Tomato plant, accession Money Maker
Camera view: bottom (45 deg); turntable rotation: 210 degrees
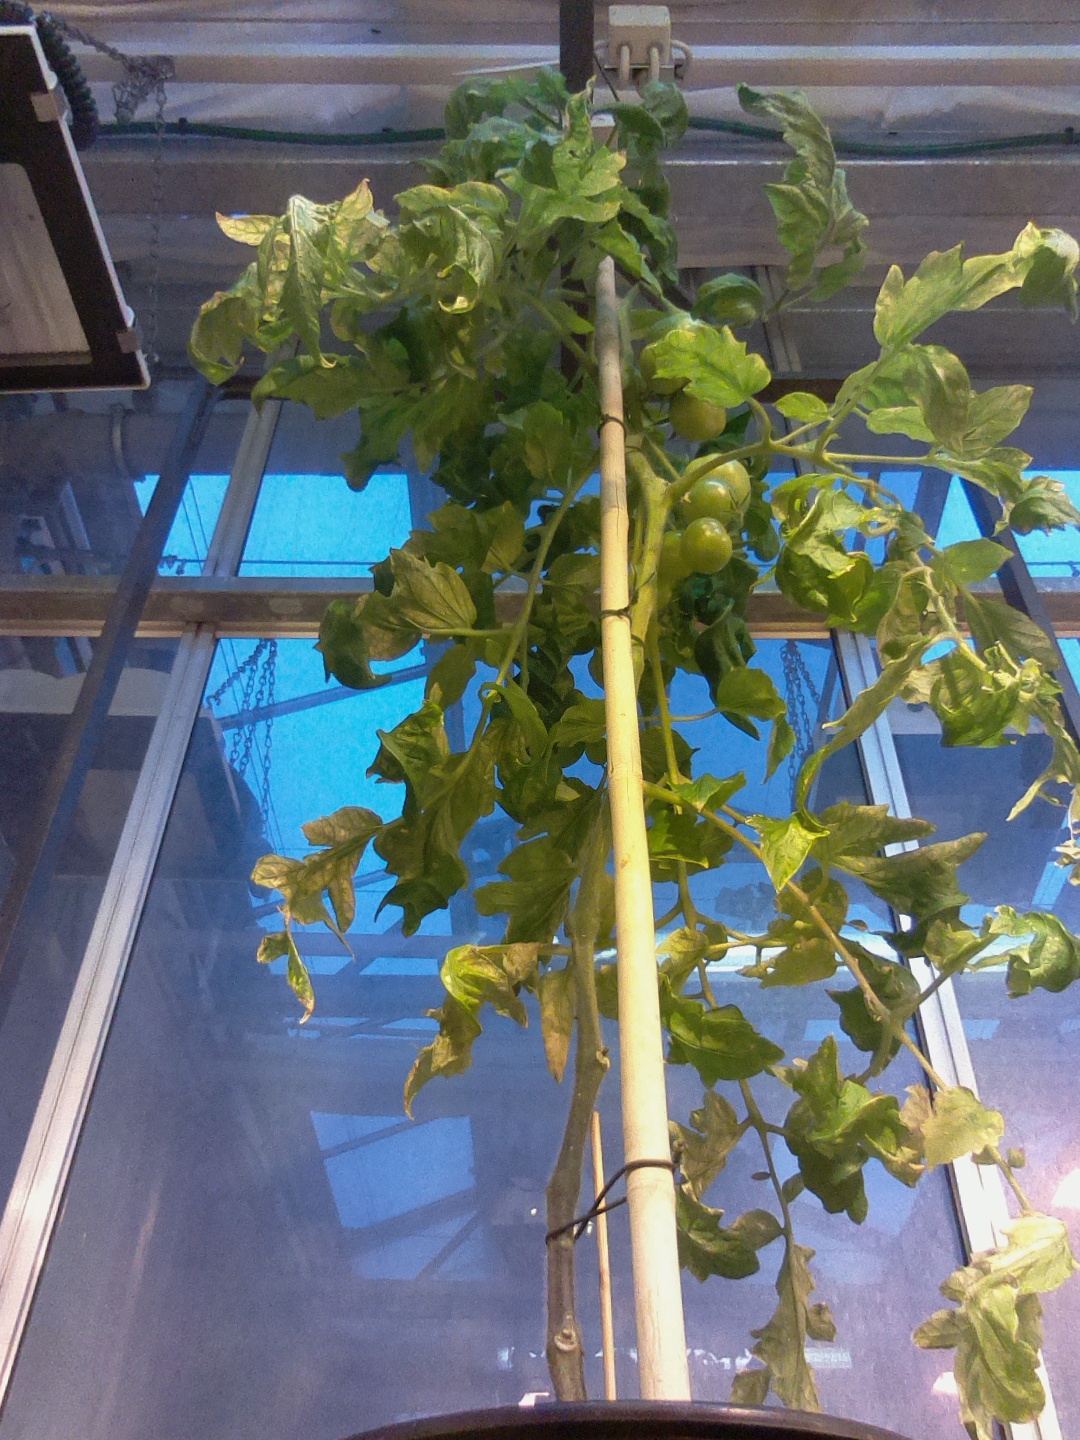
BBCH growth stage 78: 80% -90% of final fruit size